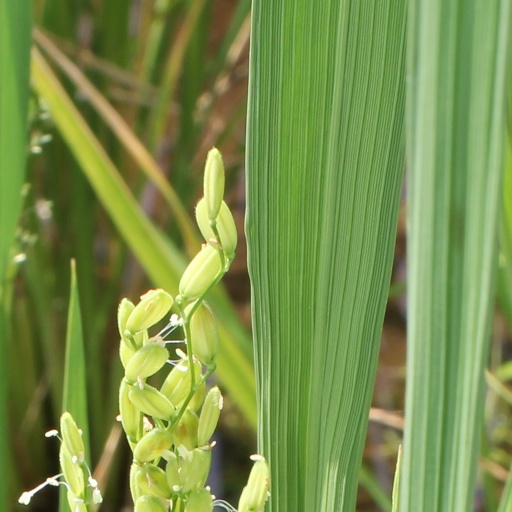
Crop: rice